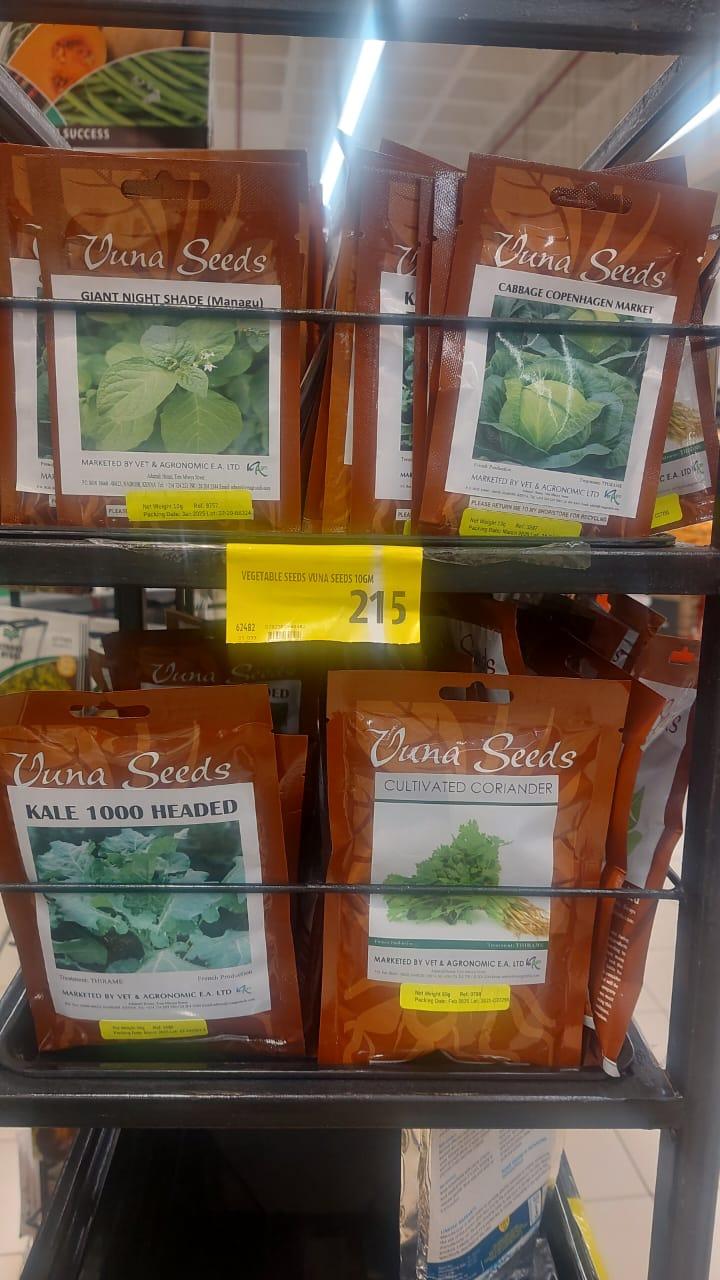
Vifungashio vya mbegu mbalimbali vilivyobeba rangi ya udongo na nyeupe vimetundikwa juu ya rafu vikiwa na picha ya mimea iliyostawi vizuri sana ikiashiria ubora wa mbegu hizi. Juu ya vifungashio hivi vimeandikwa majina ya mbegu ikiwa ni alama ya kuaminika katika kilimo cha mbegu bora.

Vifungashio maalum vyenye rangi mchanganyiko nyeupe pamoja na kahawia vilivyochapishwa maneno yasomekayo ”vuna mbegu” na kuchorwa picha mfano wa mazao kama mbogamboga, vikiashiria kuwa ni vifungashio vilivyohifadhi mbegu zitumikazo katika shughuli ya kilimo.